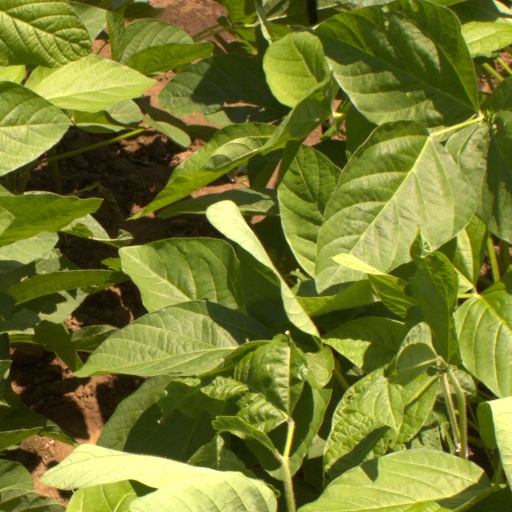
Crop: soybean